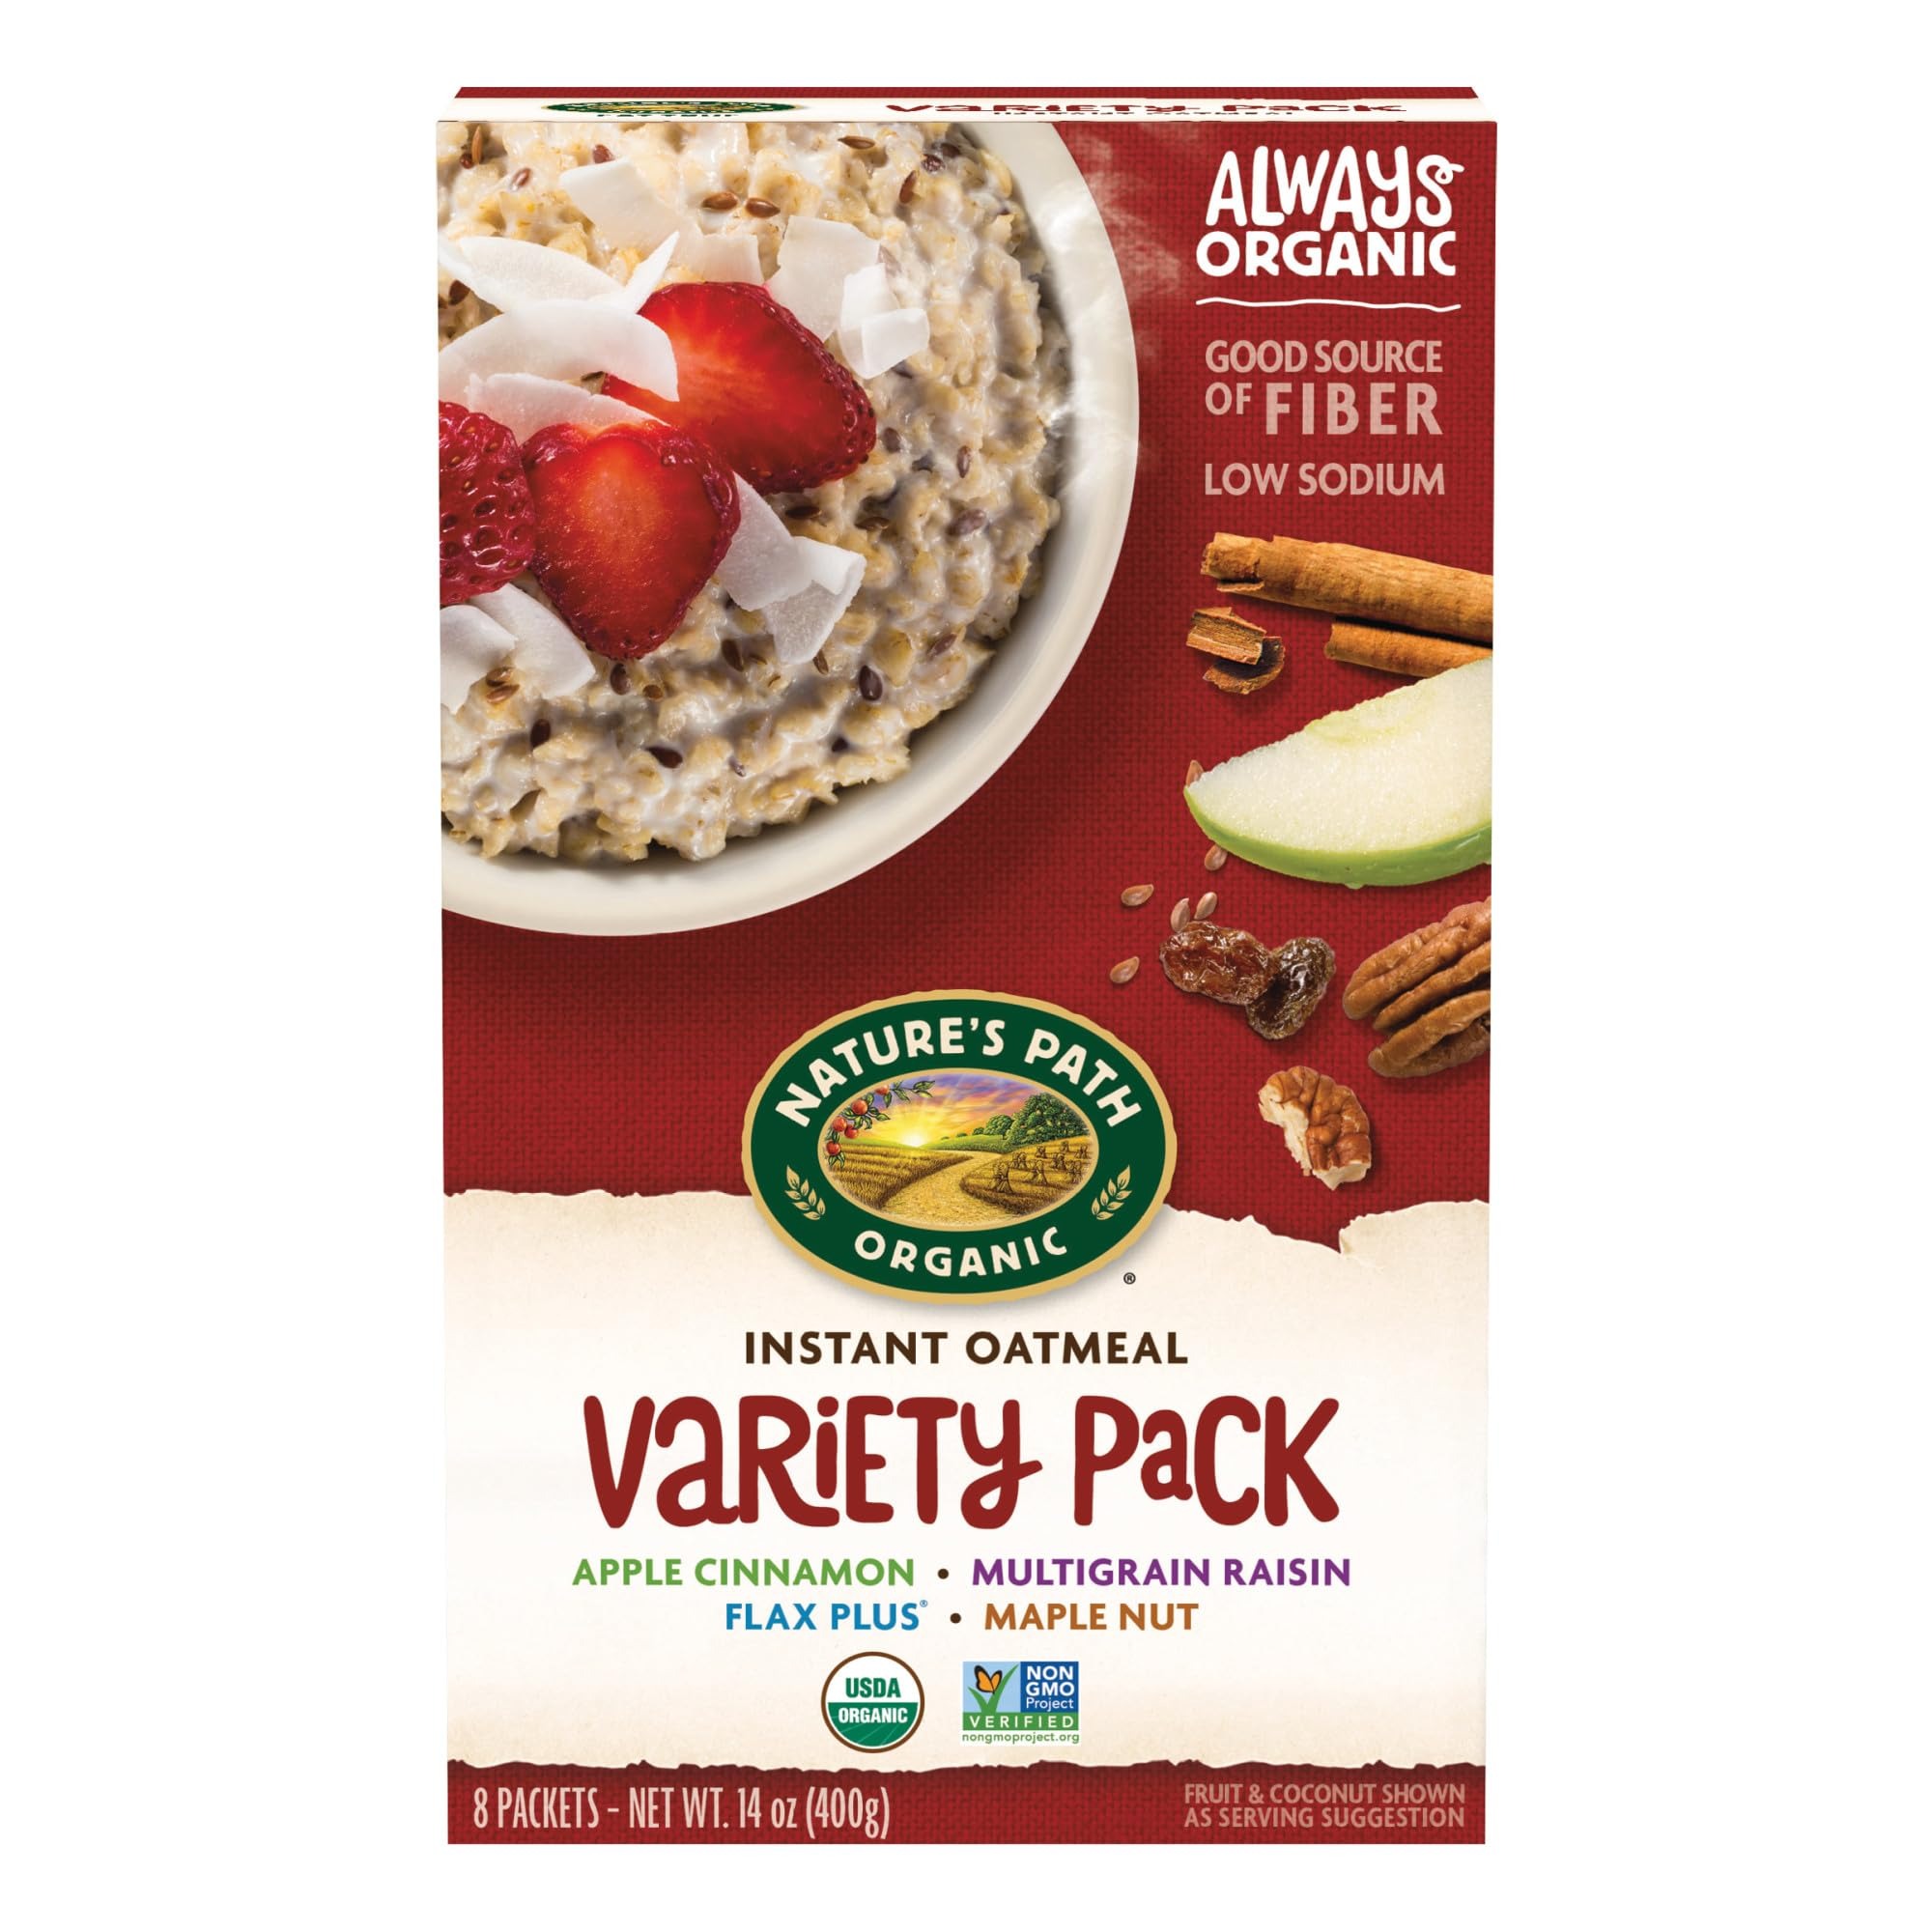
Item Name: Nature's Path Organic Variety Pack Instant Oatmeal, 14 oz (Pack of 1), Non-GMO
Bullet Point 1: Contains: 1 Box of Nature's Path Variety Pack Oatmeal, 14 ounces
Bullet Point 2: All of our recipes are carefully crafted with only certified USDA organic and Non-GMO ingredients, so that mindful eaters can enjoy a deliciously nutritious oats, with no artificial colors, flavors and preservatives.
Bullet Point 3: 8 single serve packets of quick cooking oats. Choose from Flax Plus, Multigrain Raisin, Maple Nut and Apple Cinnamon.
Bullet Point 4: Eating whole grains is an essential part of a healthy diet. Whole grain oats are great because of their high fiber levels, and also because they contain loads of antioxidant creating phytochemicals. They’re also an excellent source of vitamins and minerals.
Bullet Point 5: Good nutrition is made easy with a variety of fiber rich, low sodium oatmeal flavors to choose from.
Bullet Point 6: Our planet, our food and our bodies are all connected. Being mindful about your food and choosing to eat organic means you’re making the best choice for your health, and our planet.
Value: 8.0
Unit: Ounce

Price: 4.69